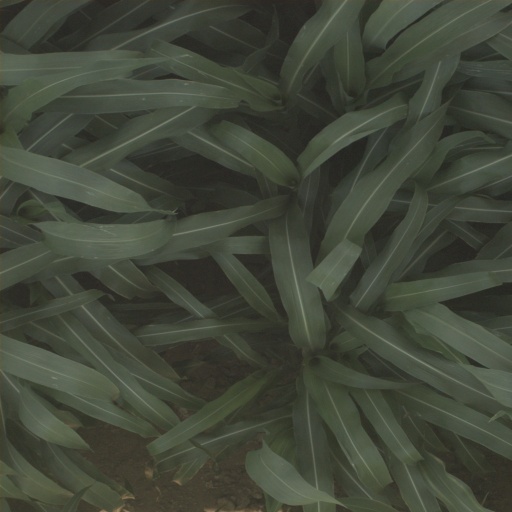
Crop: sorghum